Adventures in Solitude

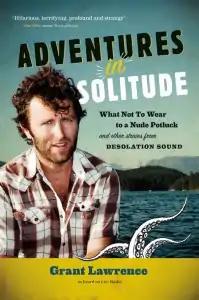
First edition cover of Canadian release

Adventures in Solitude: What Not to Wear to a Nude Potluck and Other Stories from Desolation Sound is a non-fiction book by musician and broadcaster Grant Lawrence, first published in October 2010 by Harbour Publishing. In the book, the author chronicles his upbringing, focusing on annual summer vacations spent on a land parcel his father had purchased in the 1970s on British Columbia's Desolation Sound.